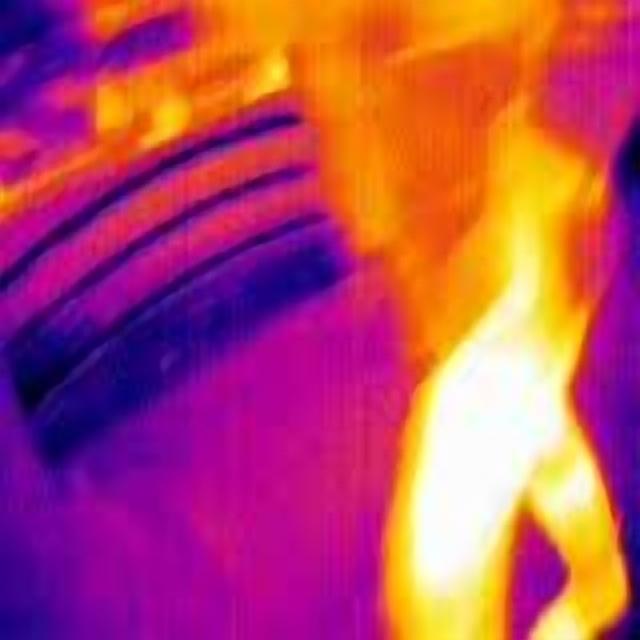
Detected objects:
label: person